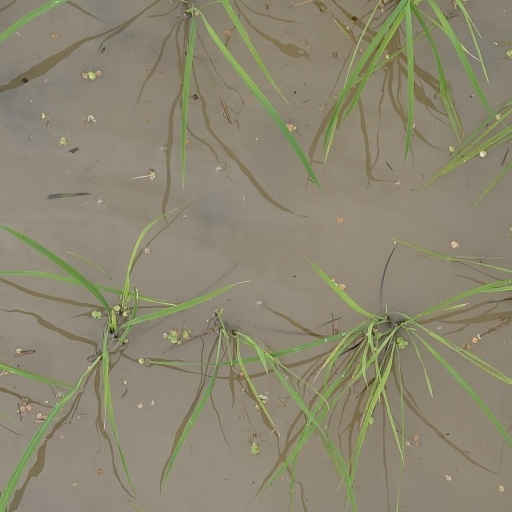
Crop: rice